Jack Patrick Lewis

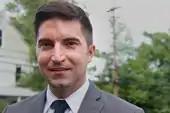

Jack Patrick Lewis is an American state legislator from Framingham, Massachusetts. A Democrat, he was sworn in as a member of the Massachusetts House of Representatives on January 4, 2017.